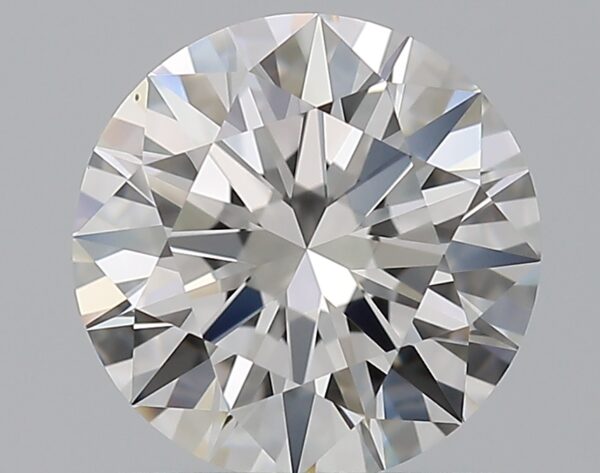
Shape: round
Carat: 1.06
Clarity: VVS2
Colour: G
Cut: EX
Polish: EX
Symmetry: EX
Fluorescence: F
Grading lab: GIA
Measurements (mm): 6.62 x 6.66 x 3.99